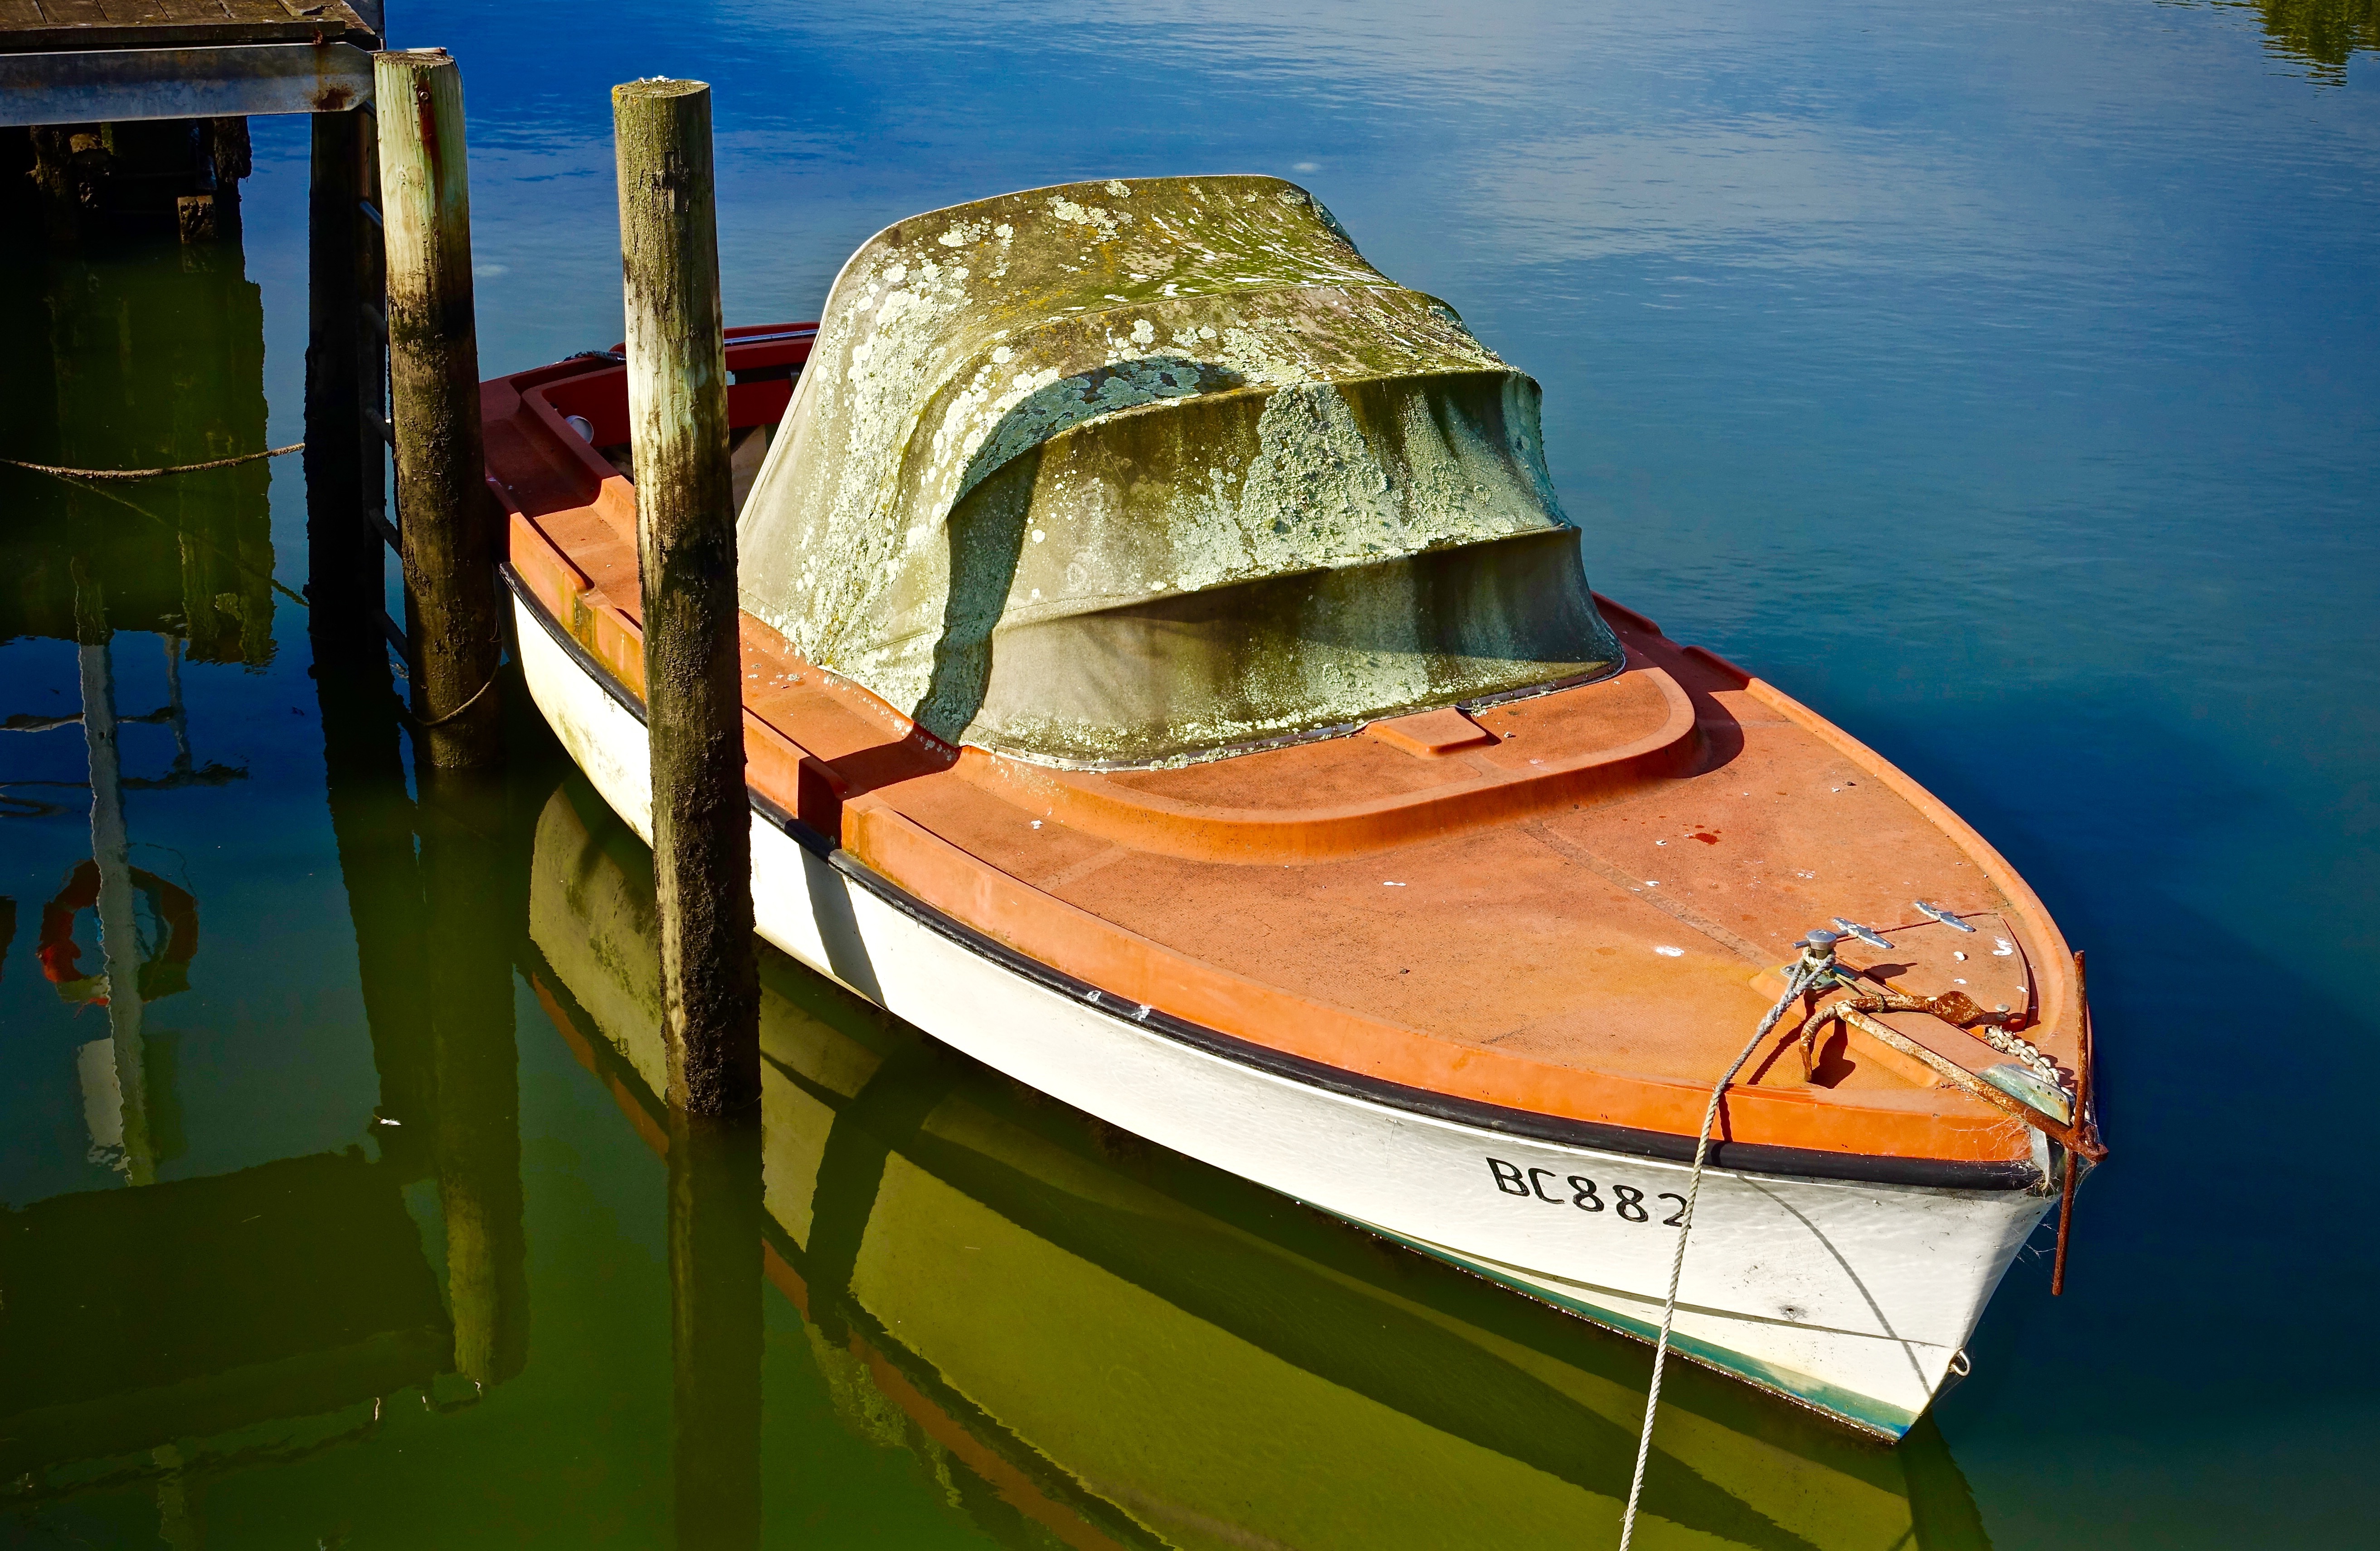
sea, boat, old, reflection, vessel, vehicle, fishing, dirty, grunge, waterway, motorboat, weathered, nautical, boating, dilapidated, watercraft, anchored, aged, moored, watercraft rowing